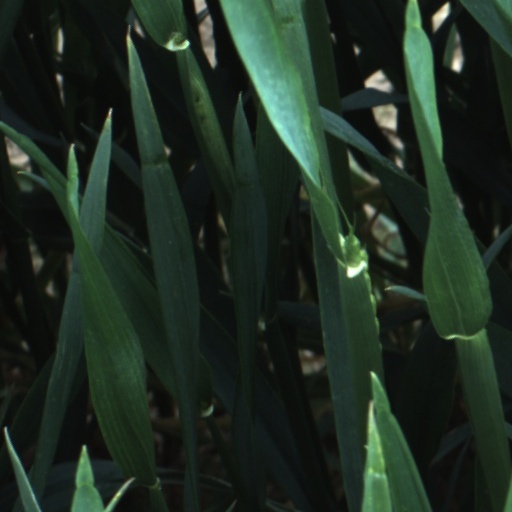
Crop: wheat